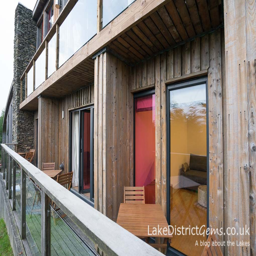
the balcony outside the rooms